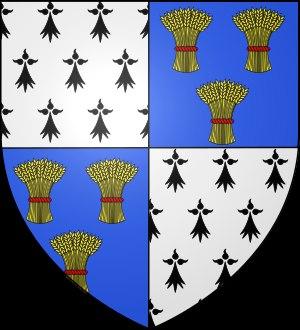
À l'époque carolingienne Étampes fut déjà le siège d'un comté, dont on gardait le souvenir au Xᵉ siècle, mais le mot reflétait alors une tout autre réalité que dans la suite : c'était une simple circonscription de l'Empire, dont l'administration ne se transmettait pas par droit d'héritage. Lorsque les Robertiens montent sur le trône et fondent la monarchie capétienne, le pays d'Étampes leur appartient en propre depuis longtemps, et sera une des pièces maîtresses du domaine royal sur lequel le roi exerce théoriquement un contrôle direct. Il y aura bien cependant des vicomtes d'Étampes au XIᵉ siècle, à une époque où les premiers capétiens peinent à établir leur autorité sur leur propres terres. L'Etampois ne sera érigé en comté qu'après avoir été attribué en apanage à Louis de France, fils de Philippe le Hardi, puis en duché au XVIᵉ siècle.
La seigneurie de Chevreuse, après avoir appartenu aux Montmorency et aux Guise, passa en 1657, faute d'héritier mâle, aux ducs de Luynes, et l'usage s'établit dans cette famille de porter alternativement de mâle en mâle les titres de duc de Luynes et de duc de Chevreuse.